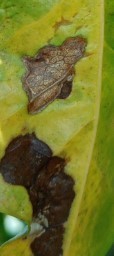
Label: Miner